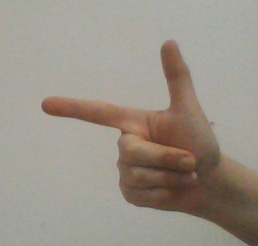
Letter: yaa